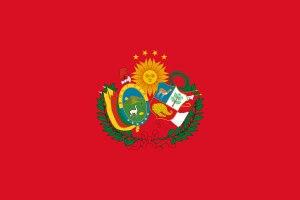
Andrés de Santa Cruz, né le 5 décembre 1792 à La Paz en Bolivie et mort le 25 septembre 1865 à Saint-Nazaire en France, était un militaire et un homme d'État sud-américain qui fut maréchal du Pérou, de Bolivie et de Colombie tout en étant successivement président du Pérou, président à vie de la Bolivie et enfin le « Protecteur suprême » de la Confédération péruvio-bolivienne de 1836 à 1839.